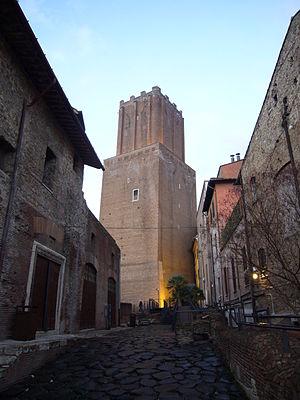
"Les tours de Rome sont des constructions anciennes emblématiques de l'époque médiévale de la ville de Rome. Elles sont caractéristiques de la puissance et de la domination de plusieurs familles nobles, en particulier dans la période entre 900 et 1300. À l'époque on en comptait plus de 300, ce qui valait à la cité de surnom de ""Roma turrita"".